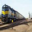
Label: train